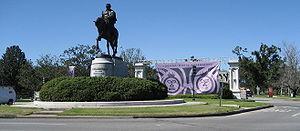
Le City Park de La Nouvelle-Orléans est le 6ᵉ plus grand parc urbain des États-Unis et le 7ᵉ parc le plus visité du pays.